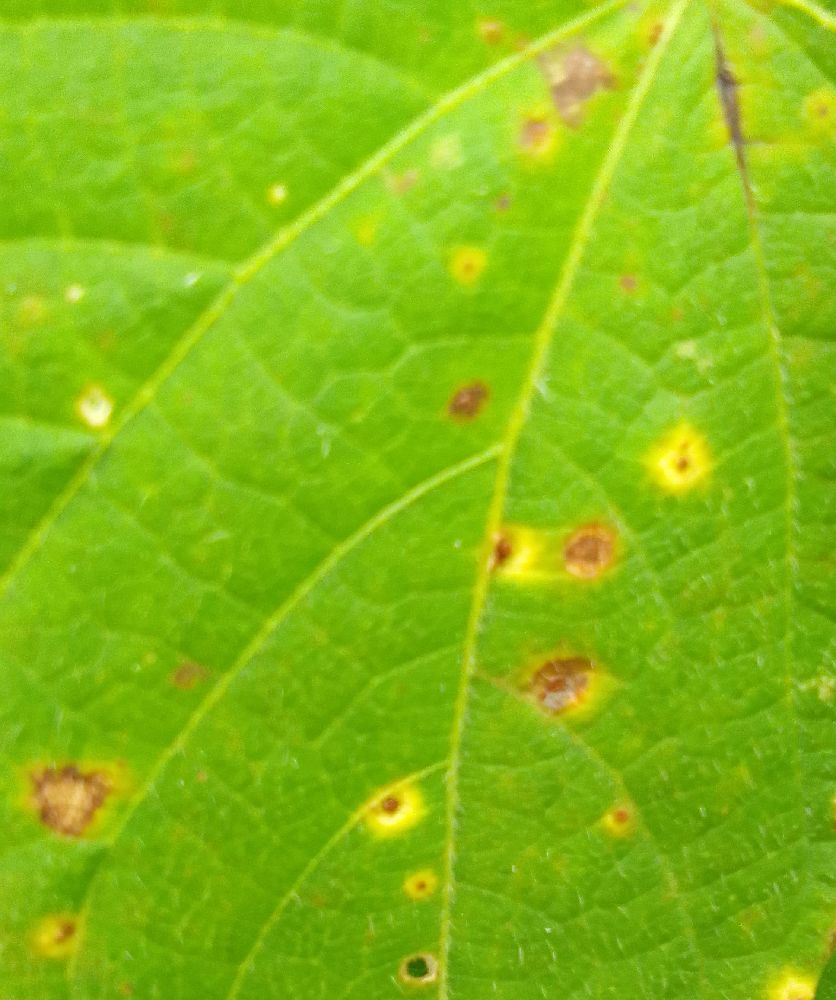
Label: rust